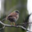
Label: bird